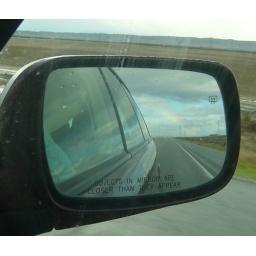
Rainbow in car mirror